Titanic conspiracy theories

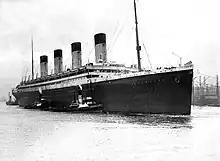
A photograph of the RMS Olympic.

Researchers Bruce Beveridge and Steve Hall took issue with many of Gardiner's claims in their book "Olympic and Titanic: The Truth Behind the Conspiracy" (2004). Author Mark Chirnside has also raised serious questions about the switch theory. British historian Gareth Russell, for his part, calls the theory "so painfully ridiculous that one can only lament the thousands of trees which lost their lives to provide the paper on which it has been articulated." He notes that, "since the sister ships had significant interior architectural and design differences, switching them secretly in a week would be nearly impossible from a practical standpoint. A switch would also not be economically worthwhile, since the ship's owners could have simply damaged the ship while docked (for instance, by setting a fire) and collected the insurance money from that 'accident', which would have been far less severe, and infinitely less stupid, than sailing her out into the middle of the Atlantic with thousands of people, and their luggage, on board, and ramming her into an iceberg".